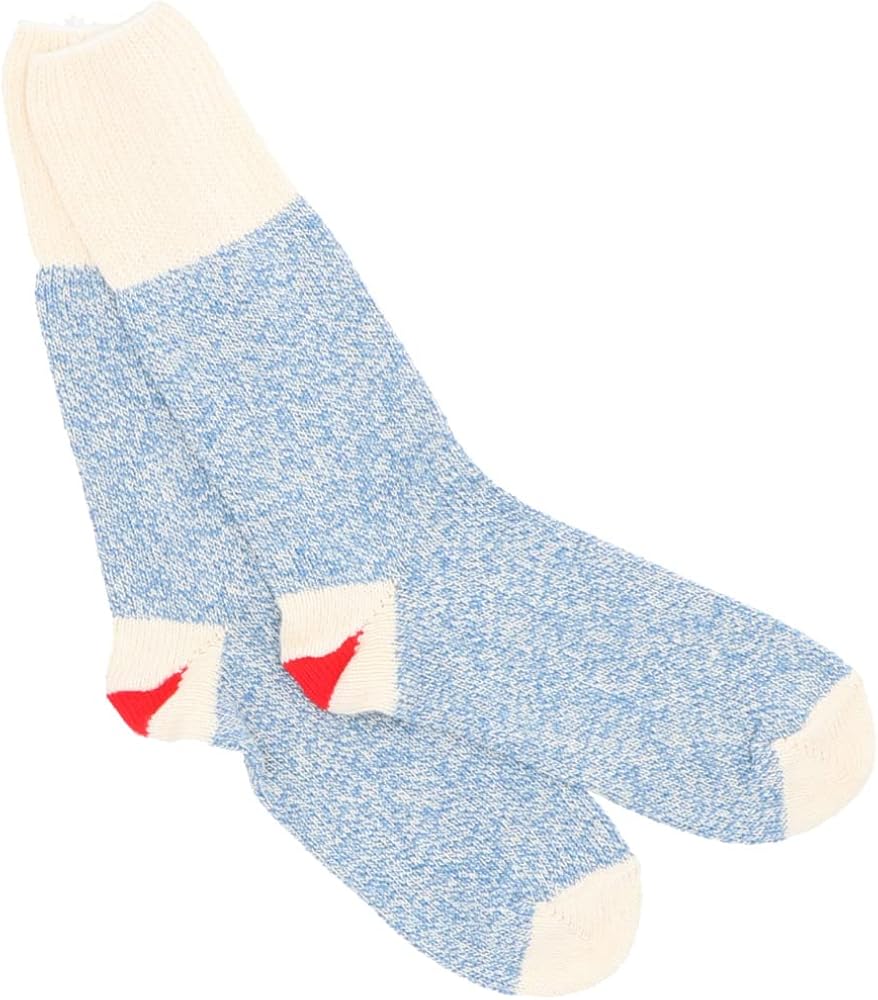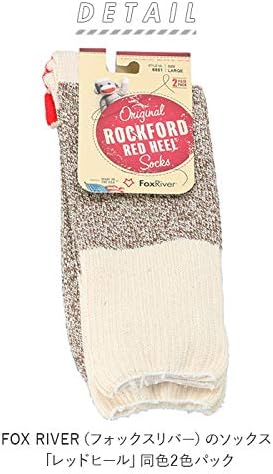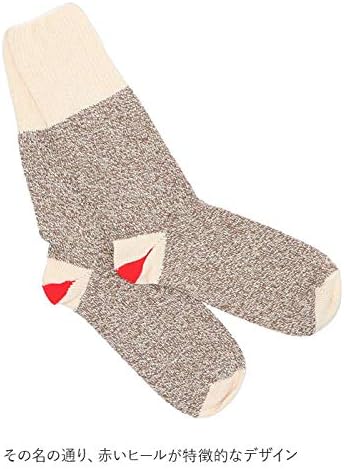
Red Heel Monkey Socks 2 Pairs-Size Large Blue
Category: AMAZON FASHION
Style #6851 These Original Rockford Red Heel Monkey Socks are classic American workwear. Made from 100% American sourced materials and knit on American-made equipment, they reflect American history in action. Soft cotton and acrylic blend to absorb moisture while a flat jersey knit keeps you comfortable. For the single packÂ version of our crafting sock, please click here:ÂÂ Original Rockford Red Heel Lightweight Crew - (Crafting Sock) - Fox RiverÂ® Socks (foxsox.com) Intended for Sock Monkey crafting use Flat jersey knit provides lightweight comfort Soft cotton and acrylic absorb moisture Trademarked Red Heel accent and design Smooth, flat comfort toe seam 87% cotton, 7% polyester, 3% nylon, 2% acrylic, 1% spandex
Features: Acrylic,Cotton,Nylon,Polyester,Spandex | Pull On closure | Machine Wash | These Original Rockford Red Heel Monkey Socks are classic American workwear and have been the sock used to make the famous Sock Monkey toy for years. Made from 100% American-sourced materials and knit on American-made equipment, they reflect American history in action. Soft cotton and acrylic blend make for the perfect toy design. Pick up our pattern book to help you turn these classic socks into your favorite toys and puppets. | 87% cotton, 7% polyester, 3% nylon, 2% acrylic, 1% spandex